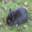
Label: rabbit